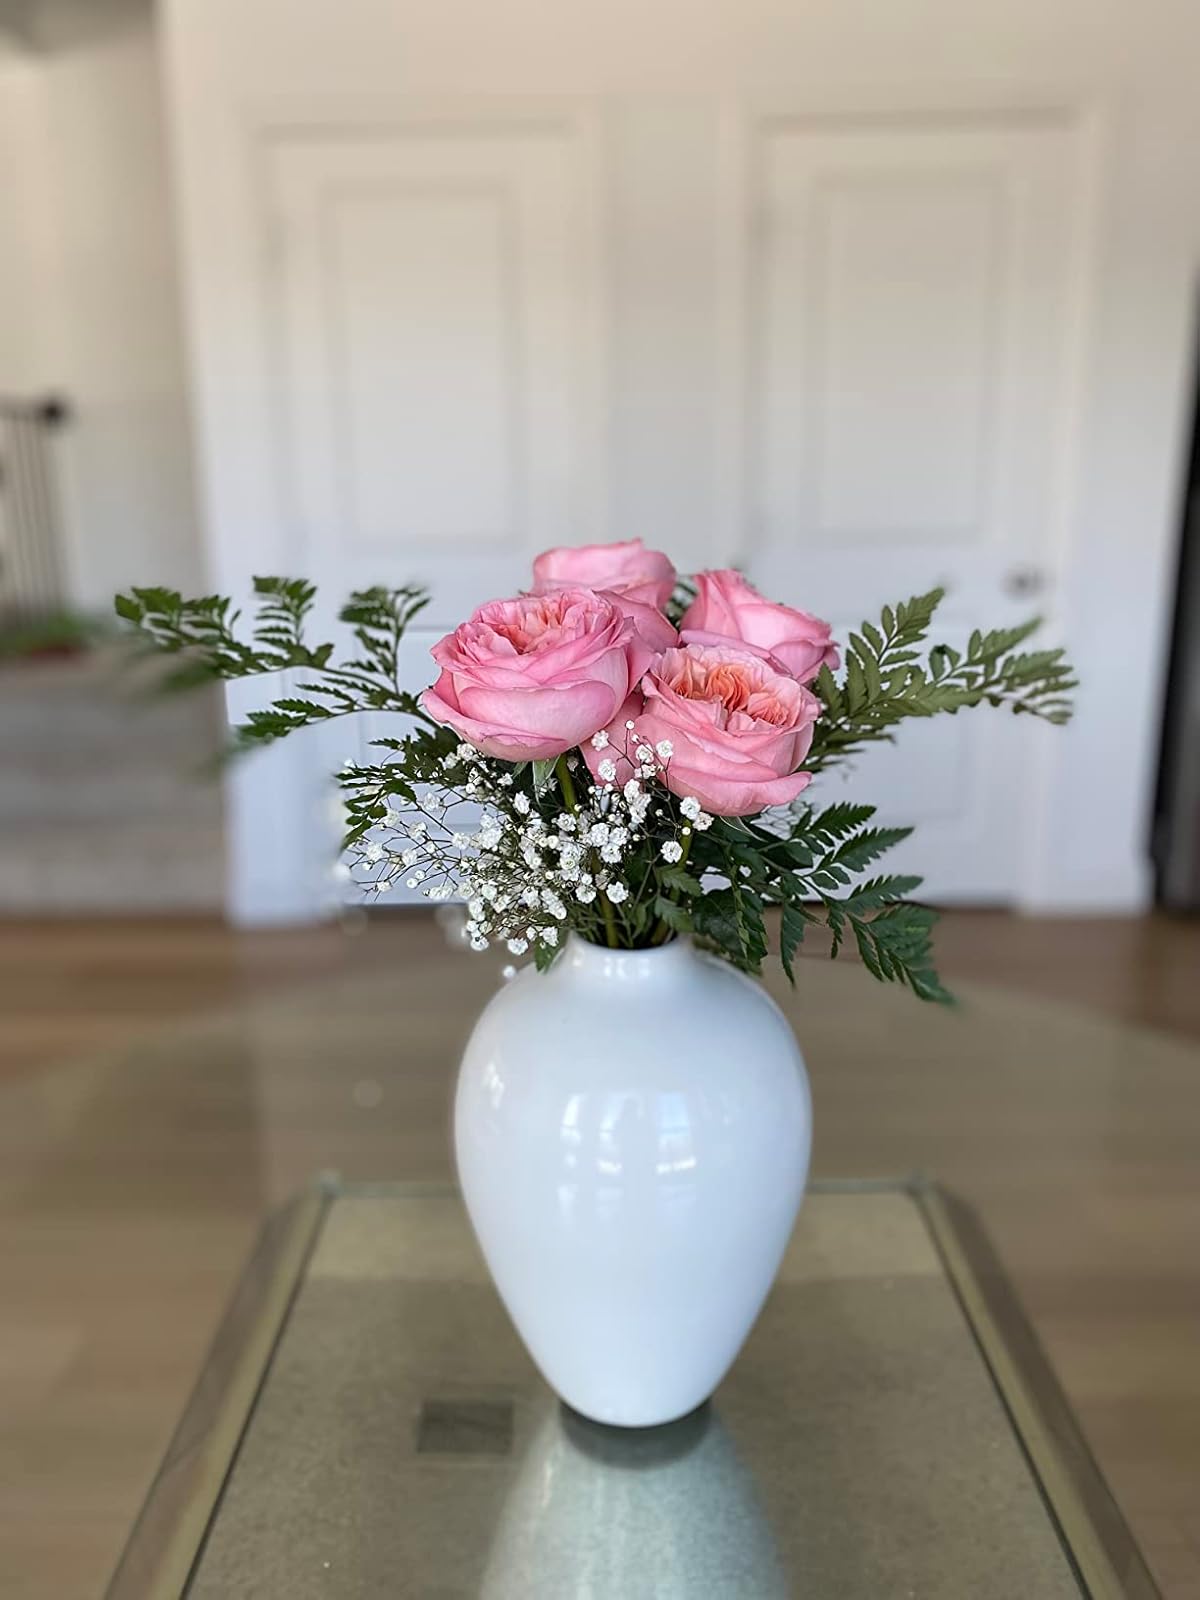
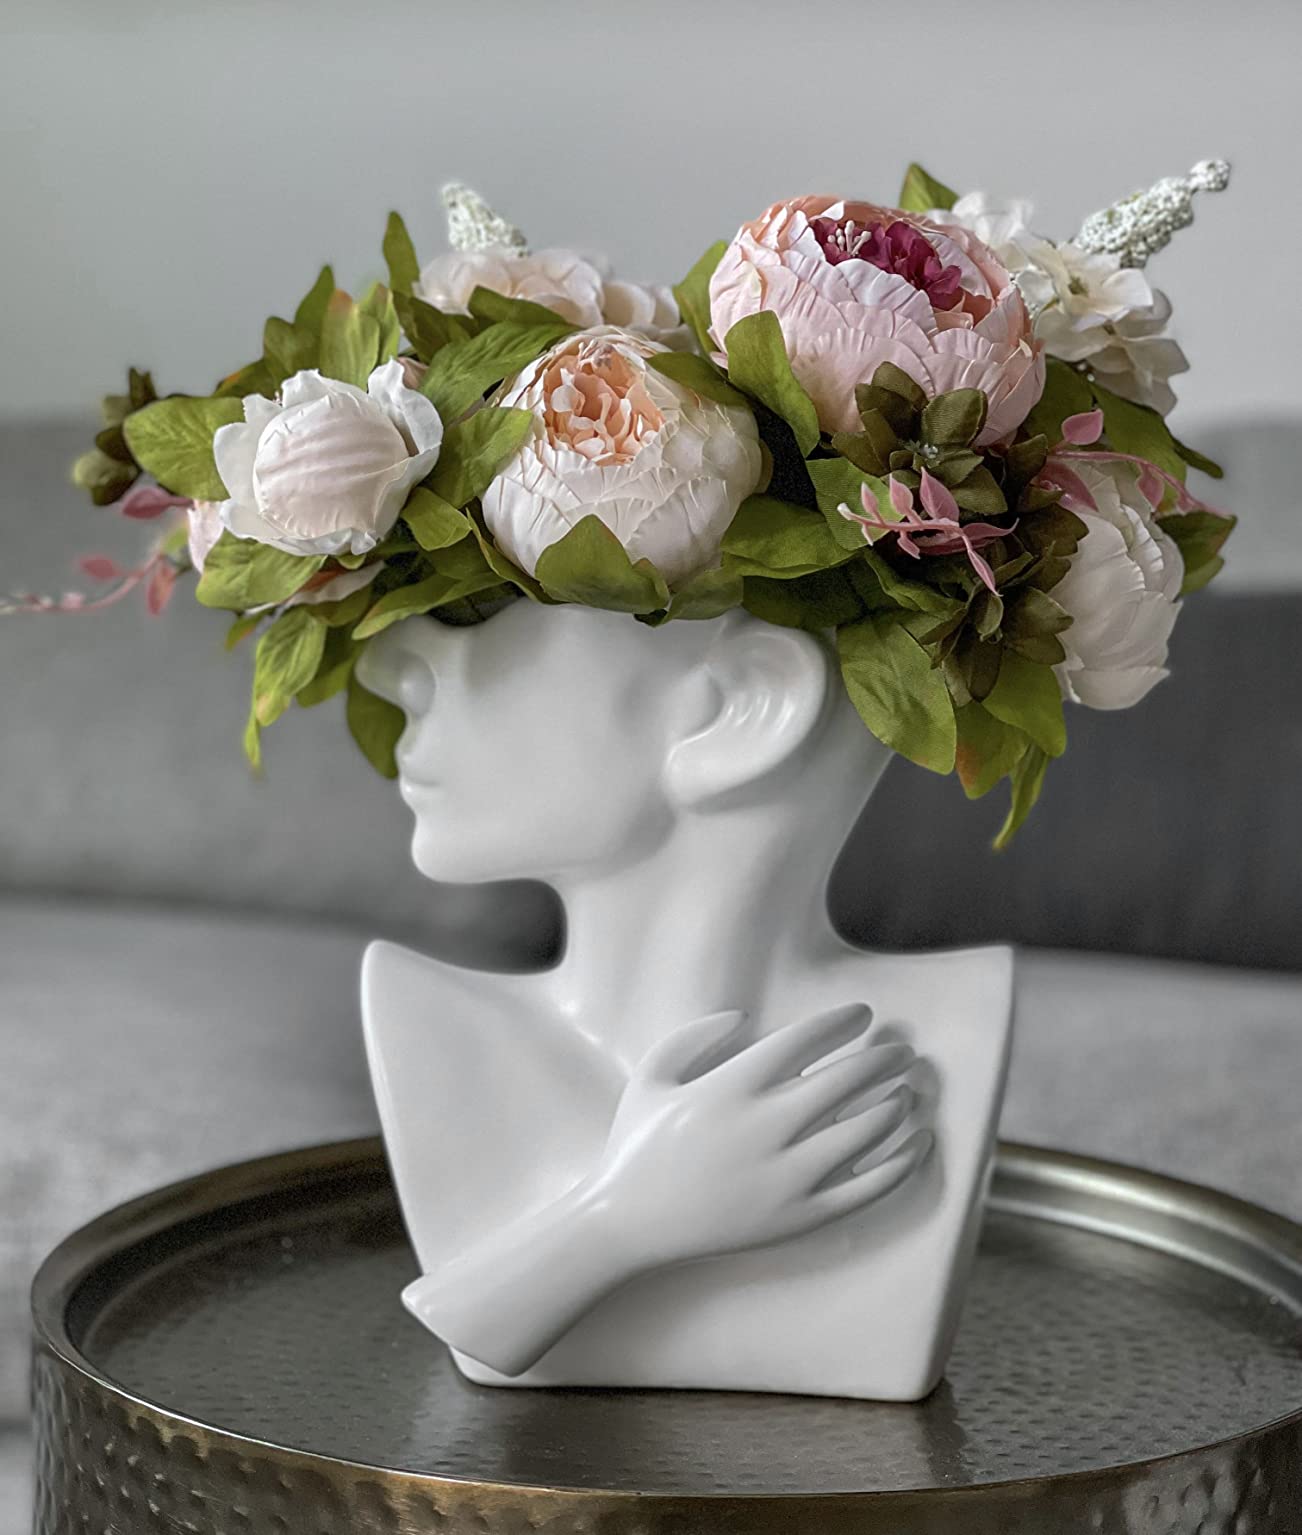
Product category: vase
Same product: no